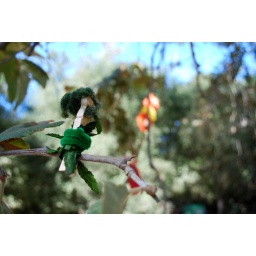
green man in the tree